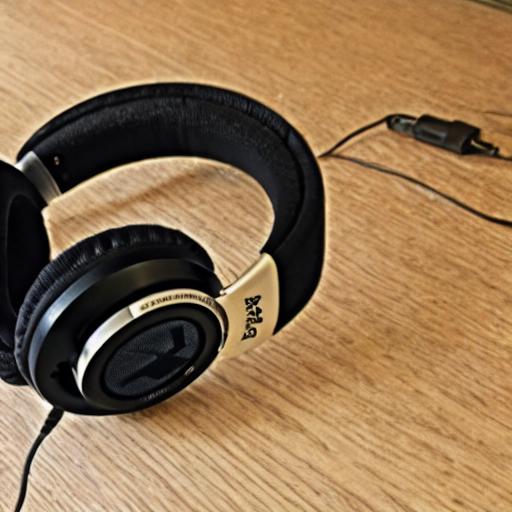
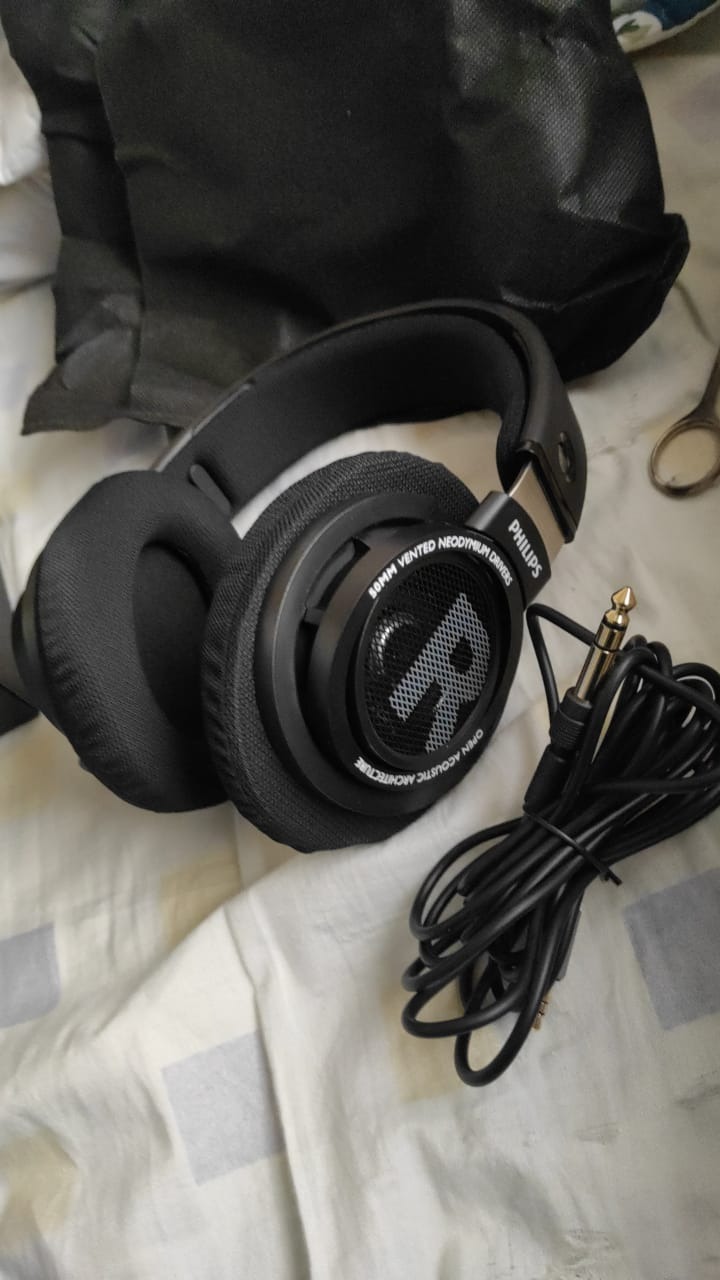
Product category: headphones
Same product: no